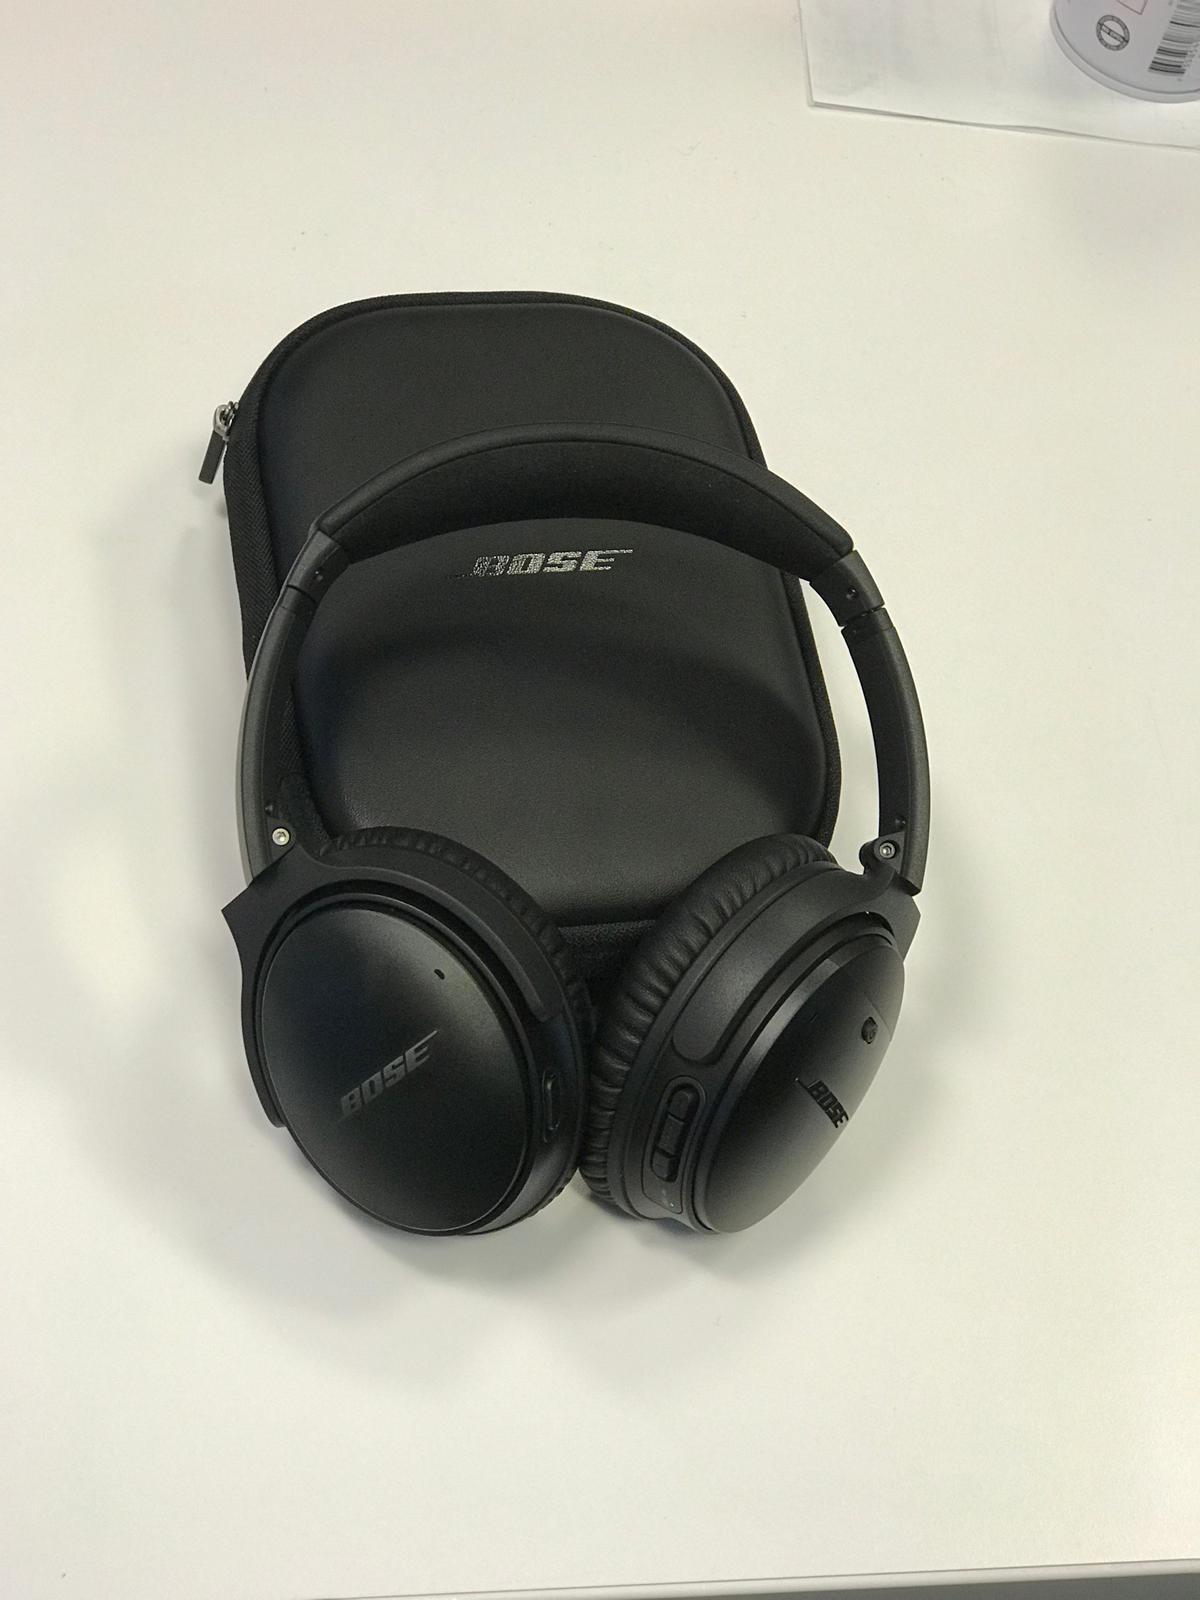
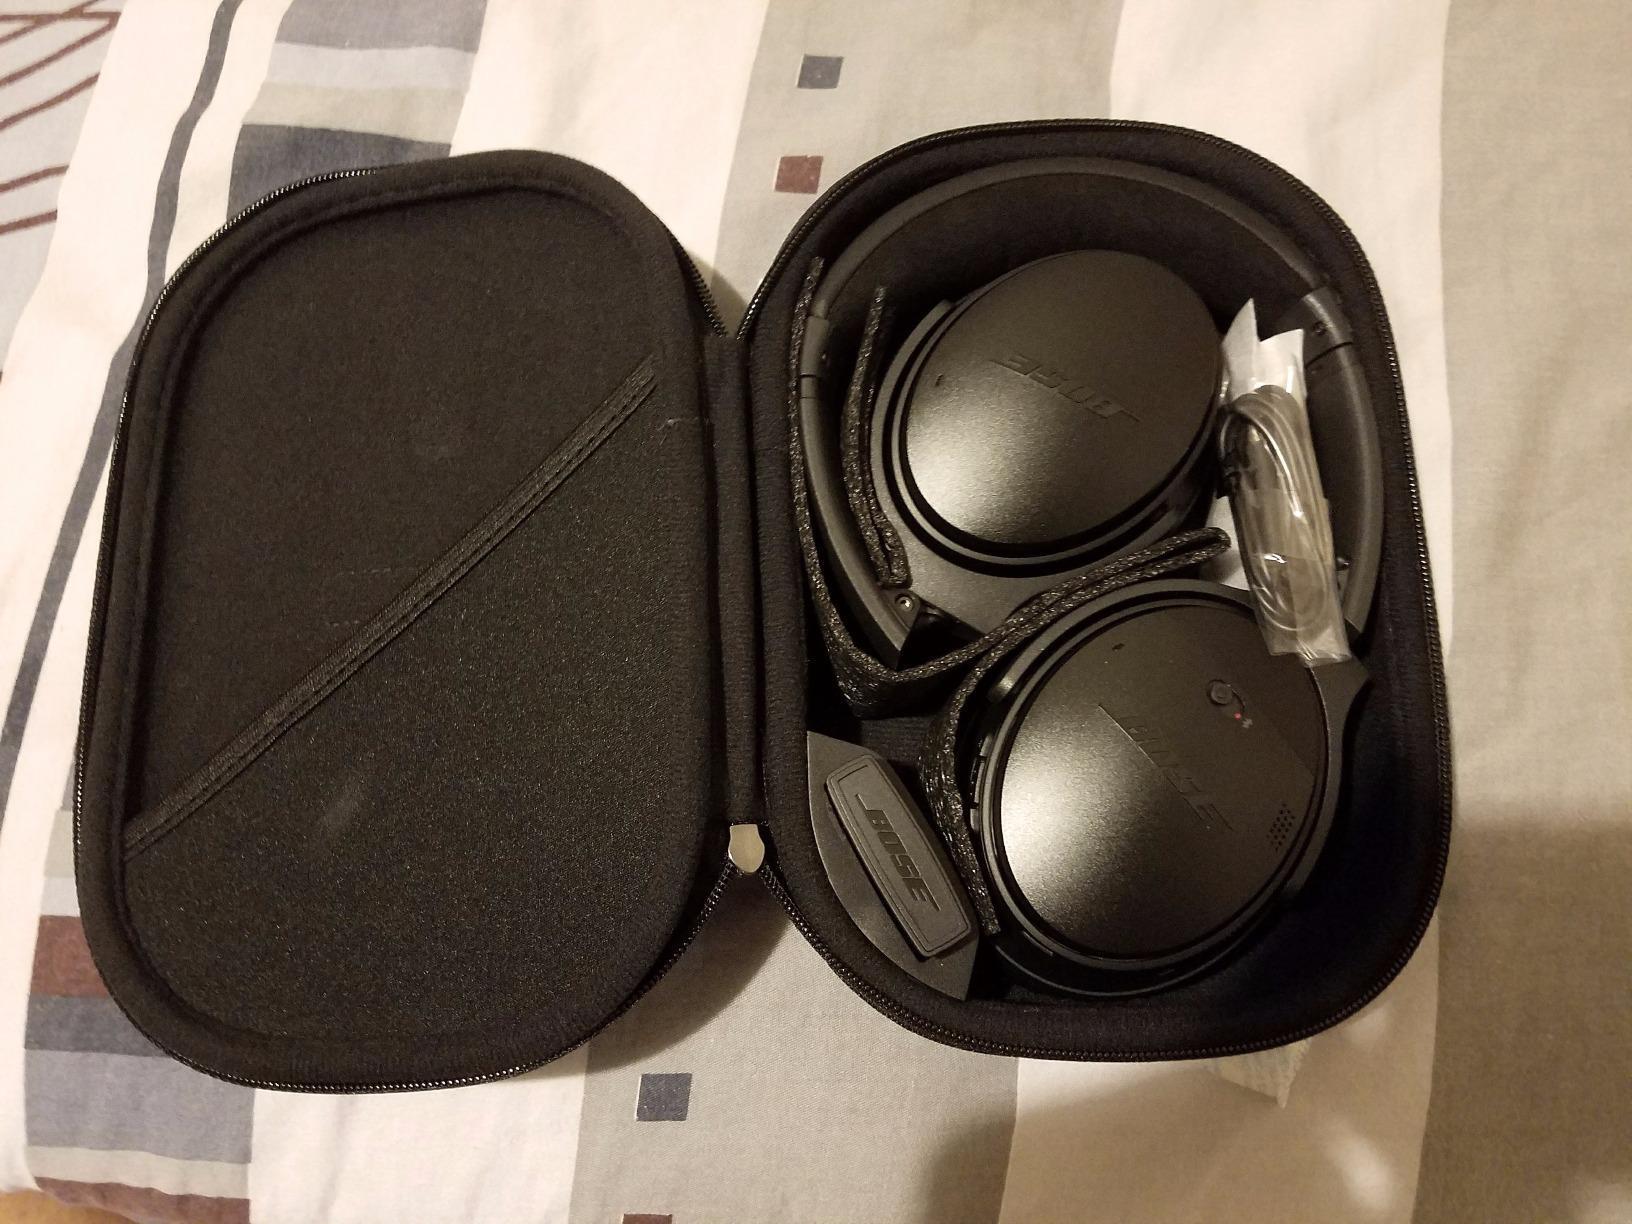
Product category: headphones
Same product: yes